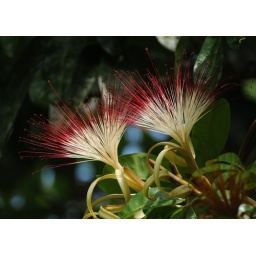
An otahetie apple tree in blossom in Castleton Gardens